Kensington Market

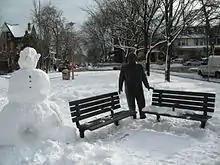
A statue of Al Waxman, a local who was raised in the area, and starred in CBC Television's "King of Kensington"

Businesses such as Manifestudio, a photo gallery and eco-politics community space run by GlobalAware Independent Media, help create an environment friendly to radical politics. Trotskyists are sometimes seen handing out pamphlets at the corner of Baldwin and Kensington. Over the past two decades, several alternative bookstores have flourished in Kensington Market, including Who's Emma, the Anarchist Free Space, and Uprising Books.